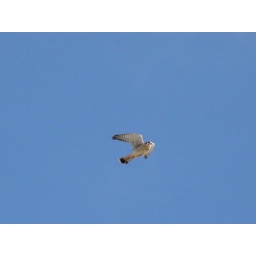
A male in flight. These tiny colorful falcons are our most abundant raptors.